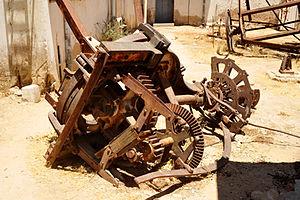
Cet article recense les monuments protégés au titre de monument national de Namibie. La Namibie compte 125 sites et monuments protégés ; 3 monuments ont été déprotégés.